Uncertain, Texas

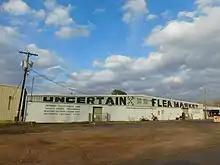
Uncertain Flea Market, 2017

Uncertain is in the northeastern corner of Harrison County, at the west end of Caddo Lake, a water body on Big Cypress Bayou that extends east into Louisiana. The city is at the east end of Farm to Market Road 2198, which leads southwest to State Highway 43 near Karnack. Uncertain is northeast of Marshall, the Harrison county seat.